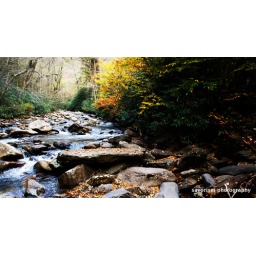
mountain river in fall